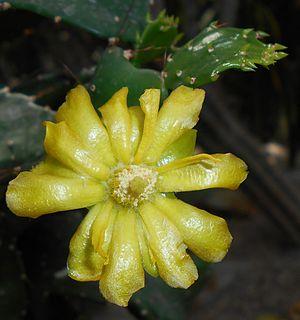
Brasiliopuntia brasiliensis A. Berger 1926 est la seule espèce du genre Brasiliopuntia de la famille des cactus, proche du genre Opuntia.